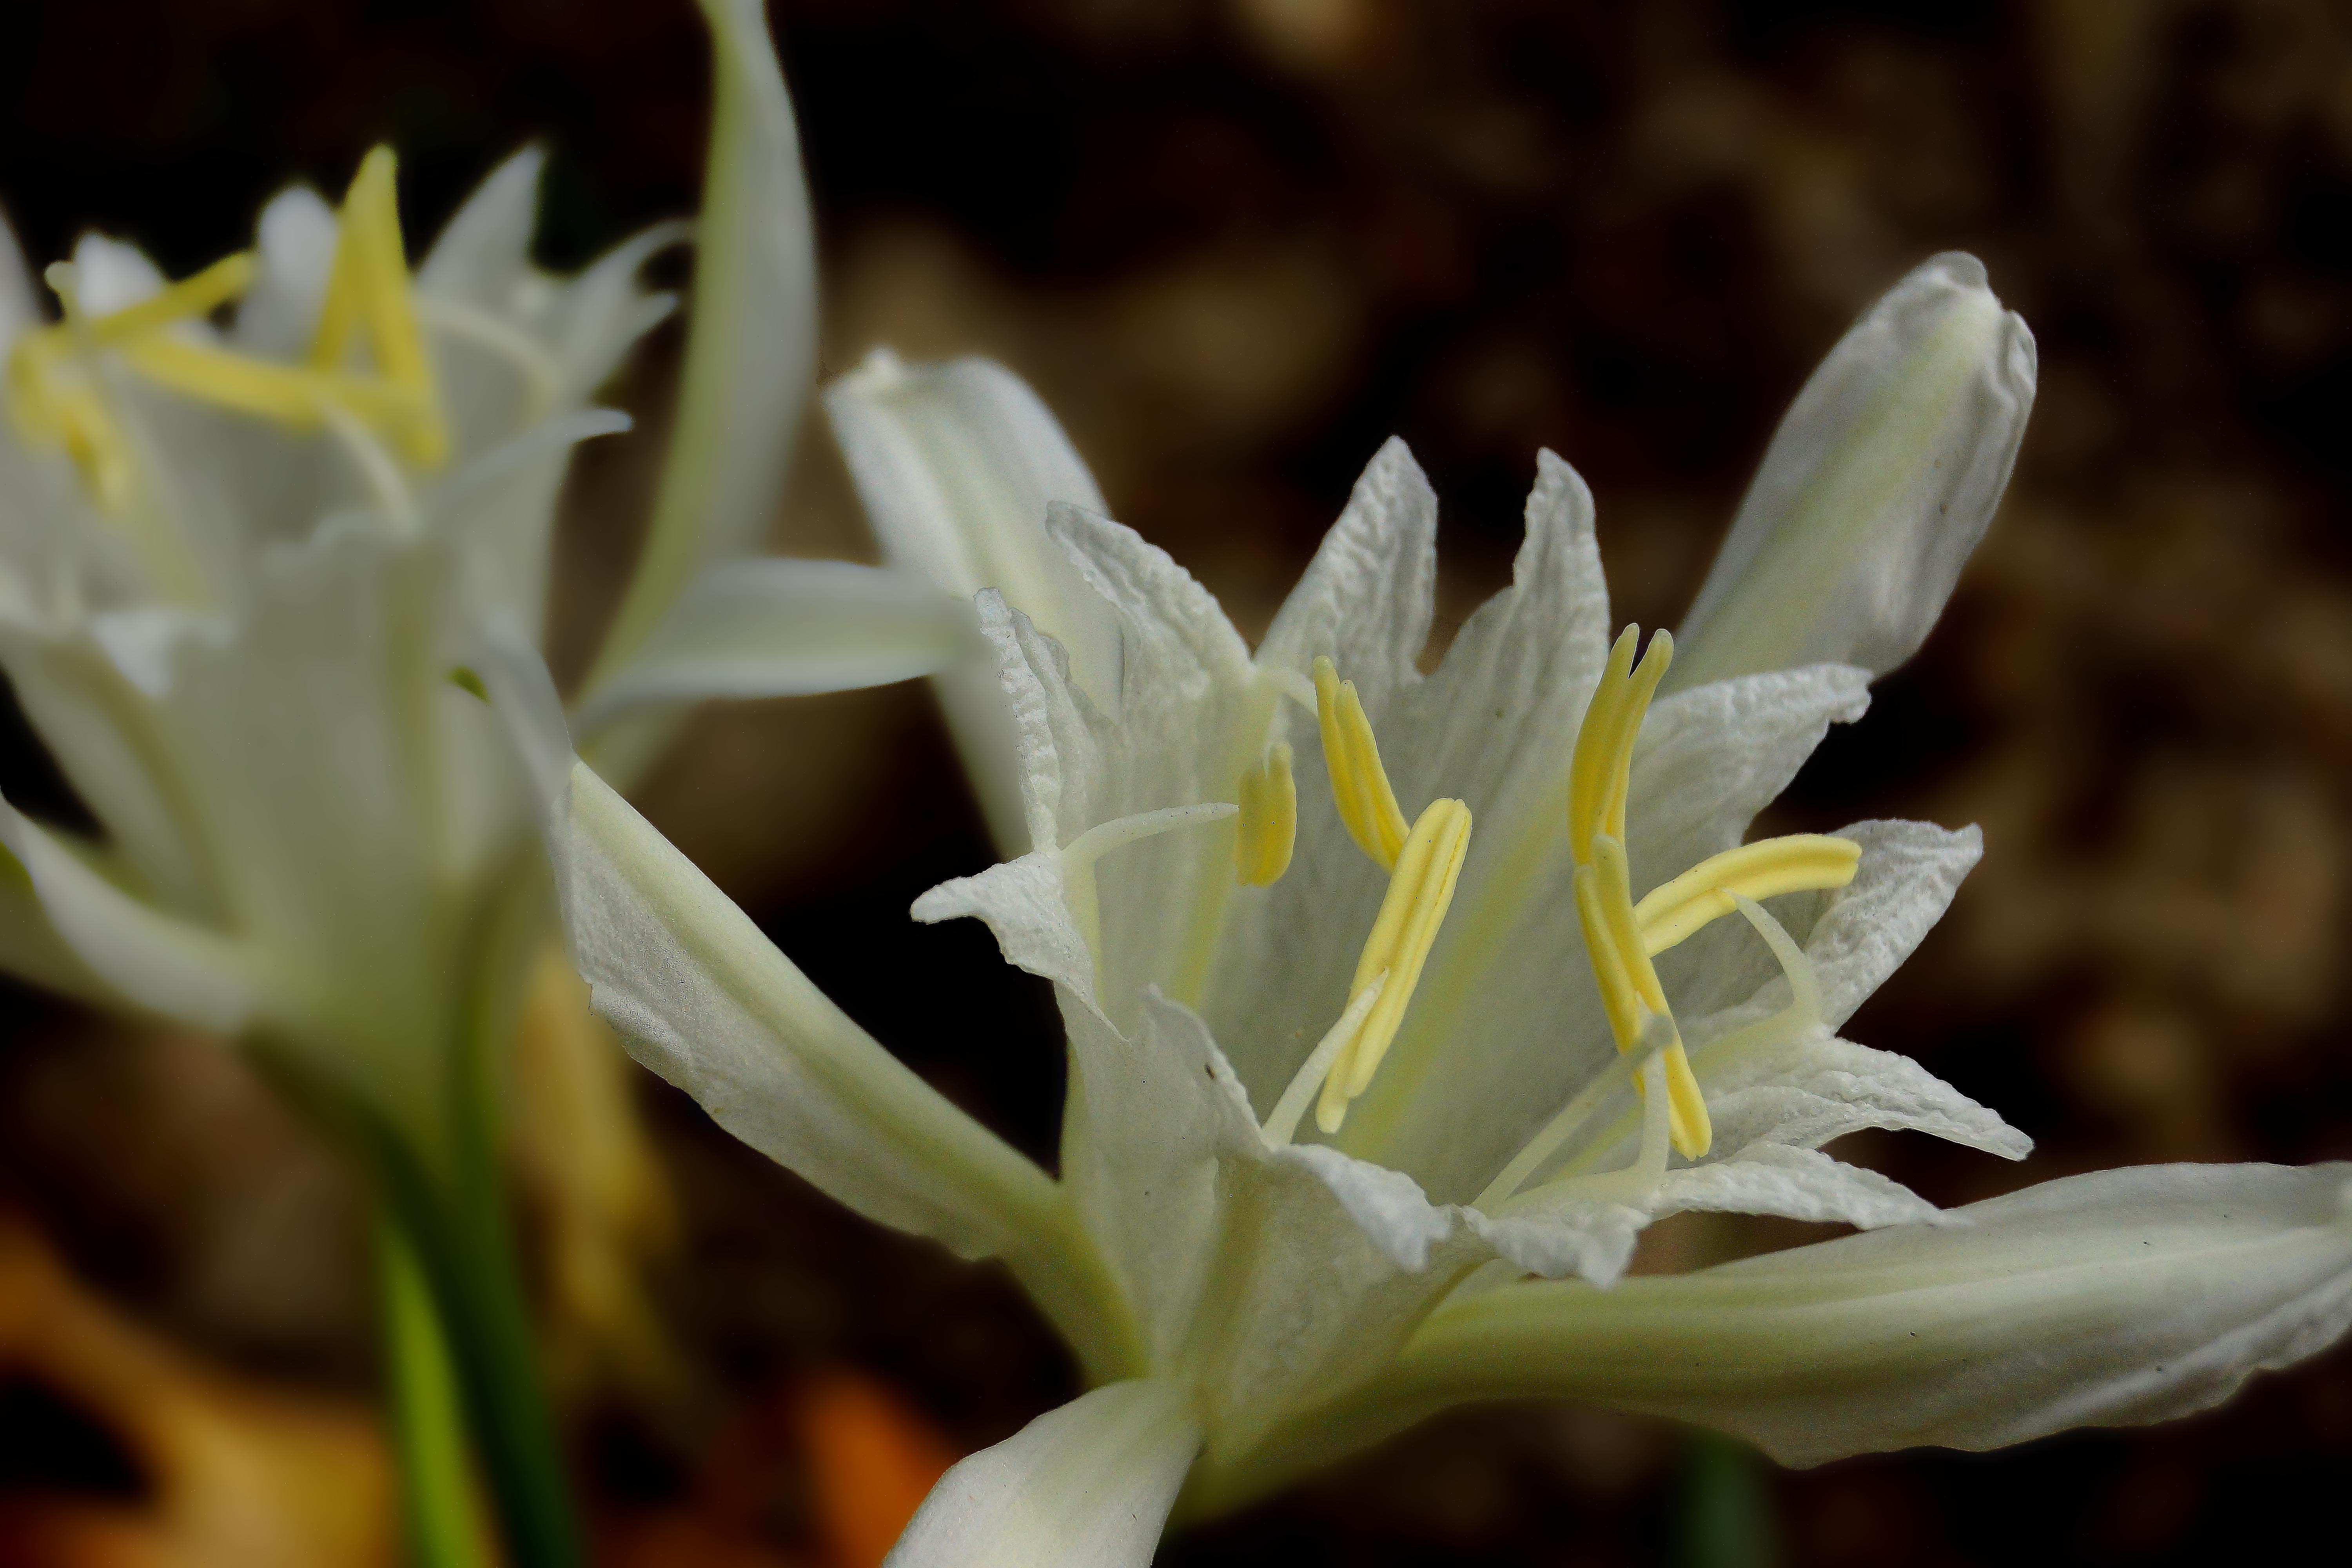
nature, blossom, plant, flower, petal, photo, macro, botany, yellow, flora, wildflower, flowers, close up, naturaleza, flores, narcissus, a77, g, ggl1, gaby1, xovesphoto, gabrielcorua, xelodegalicia, sonya77v, sonyslta77v, macro photography, flowering plant, plant stem, land plant, fawn lily